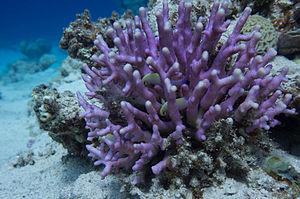
Stylophora subseriata est une espèce de coraux appartenant à la famille des Pocilloporidae.